Spanish Realist literature

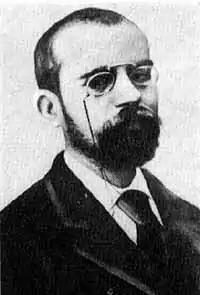
Leopoldo Alas "Clarín"

Galdós is considered to be the most representative writer of the movement. He was born in Las Palmas de Gran Canaria in 1843. He studied law in Madrid. He later lived in Paris, where he was intrigued by the novels of Honoré de Balzac, a strong influence on his later work. He declared himself to be progressive and anticlerical, but this did not prevent him from forging close friendships with Menéndez y Pelayo and José María de Pereda, of opposite ideologies. Although he defined himself as a republican, little by little his radicalism tempered, and he maintained a personal friendship with Alfonso XIII. In 1910 he began to lose his eyesight, and the expenses of his numerous paramours brought him to near-ruin. The Spanish government sought the Nobel Prize for him, but was opposed by a significant portion of the Spanish populace, including the Real Academia and the leadership of the Catholic Church. He died, blind, in 1920.